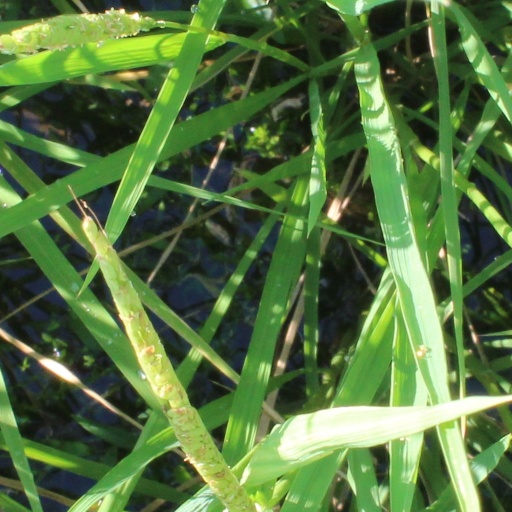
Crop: rice